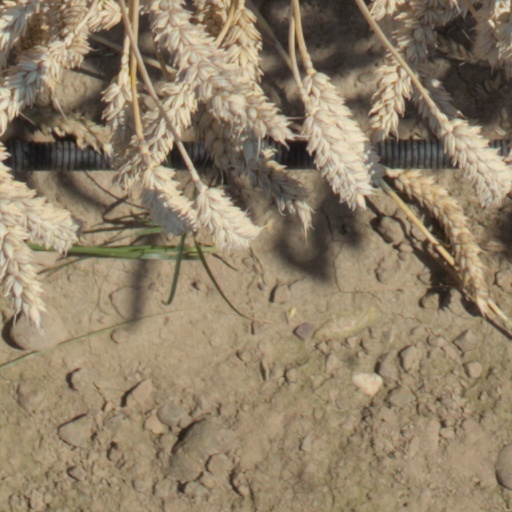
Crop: wheat